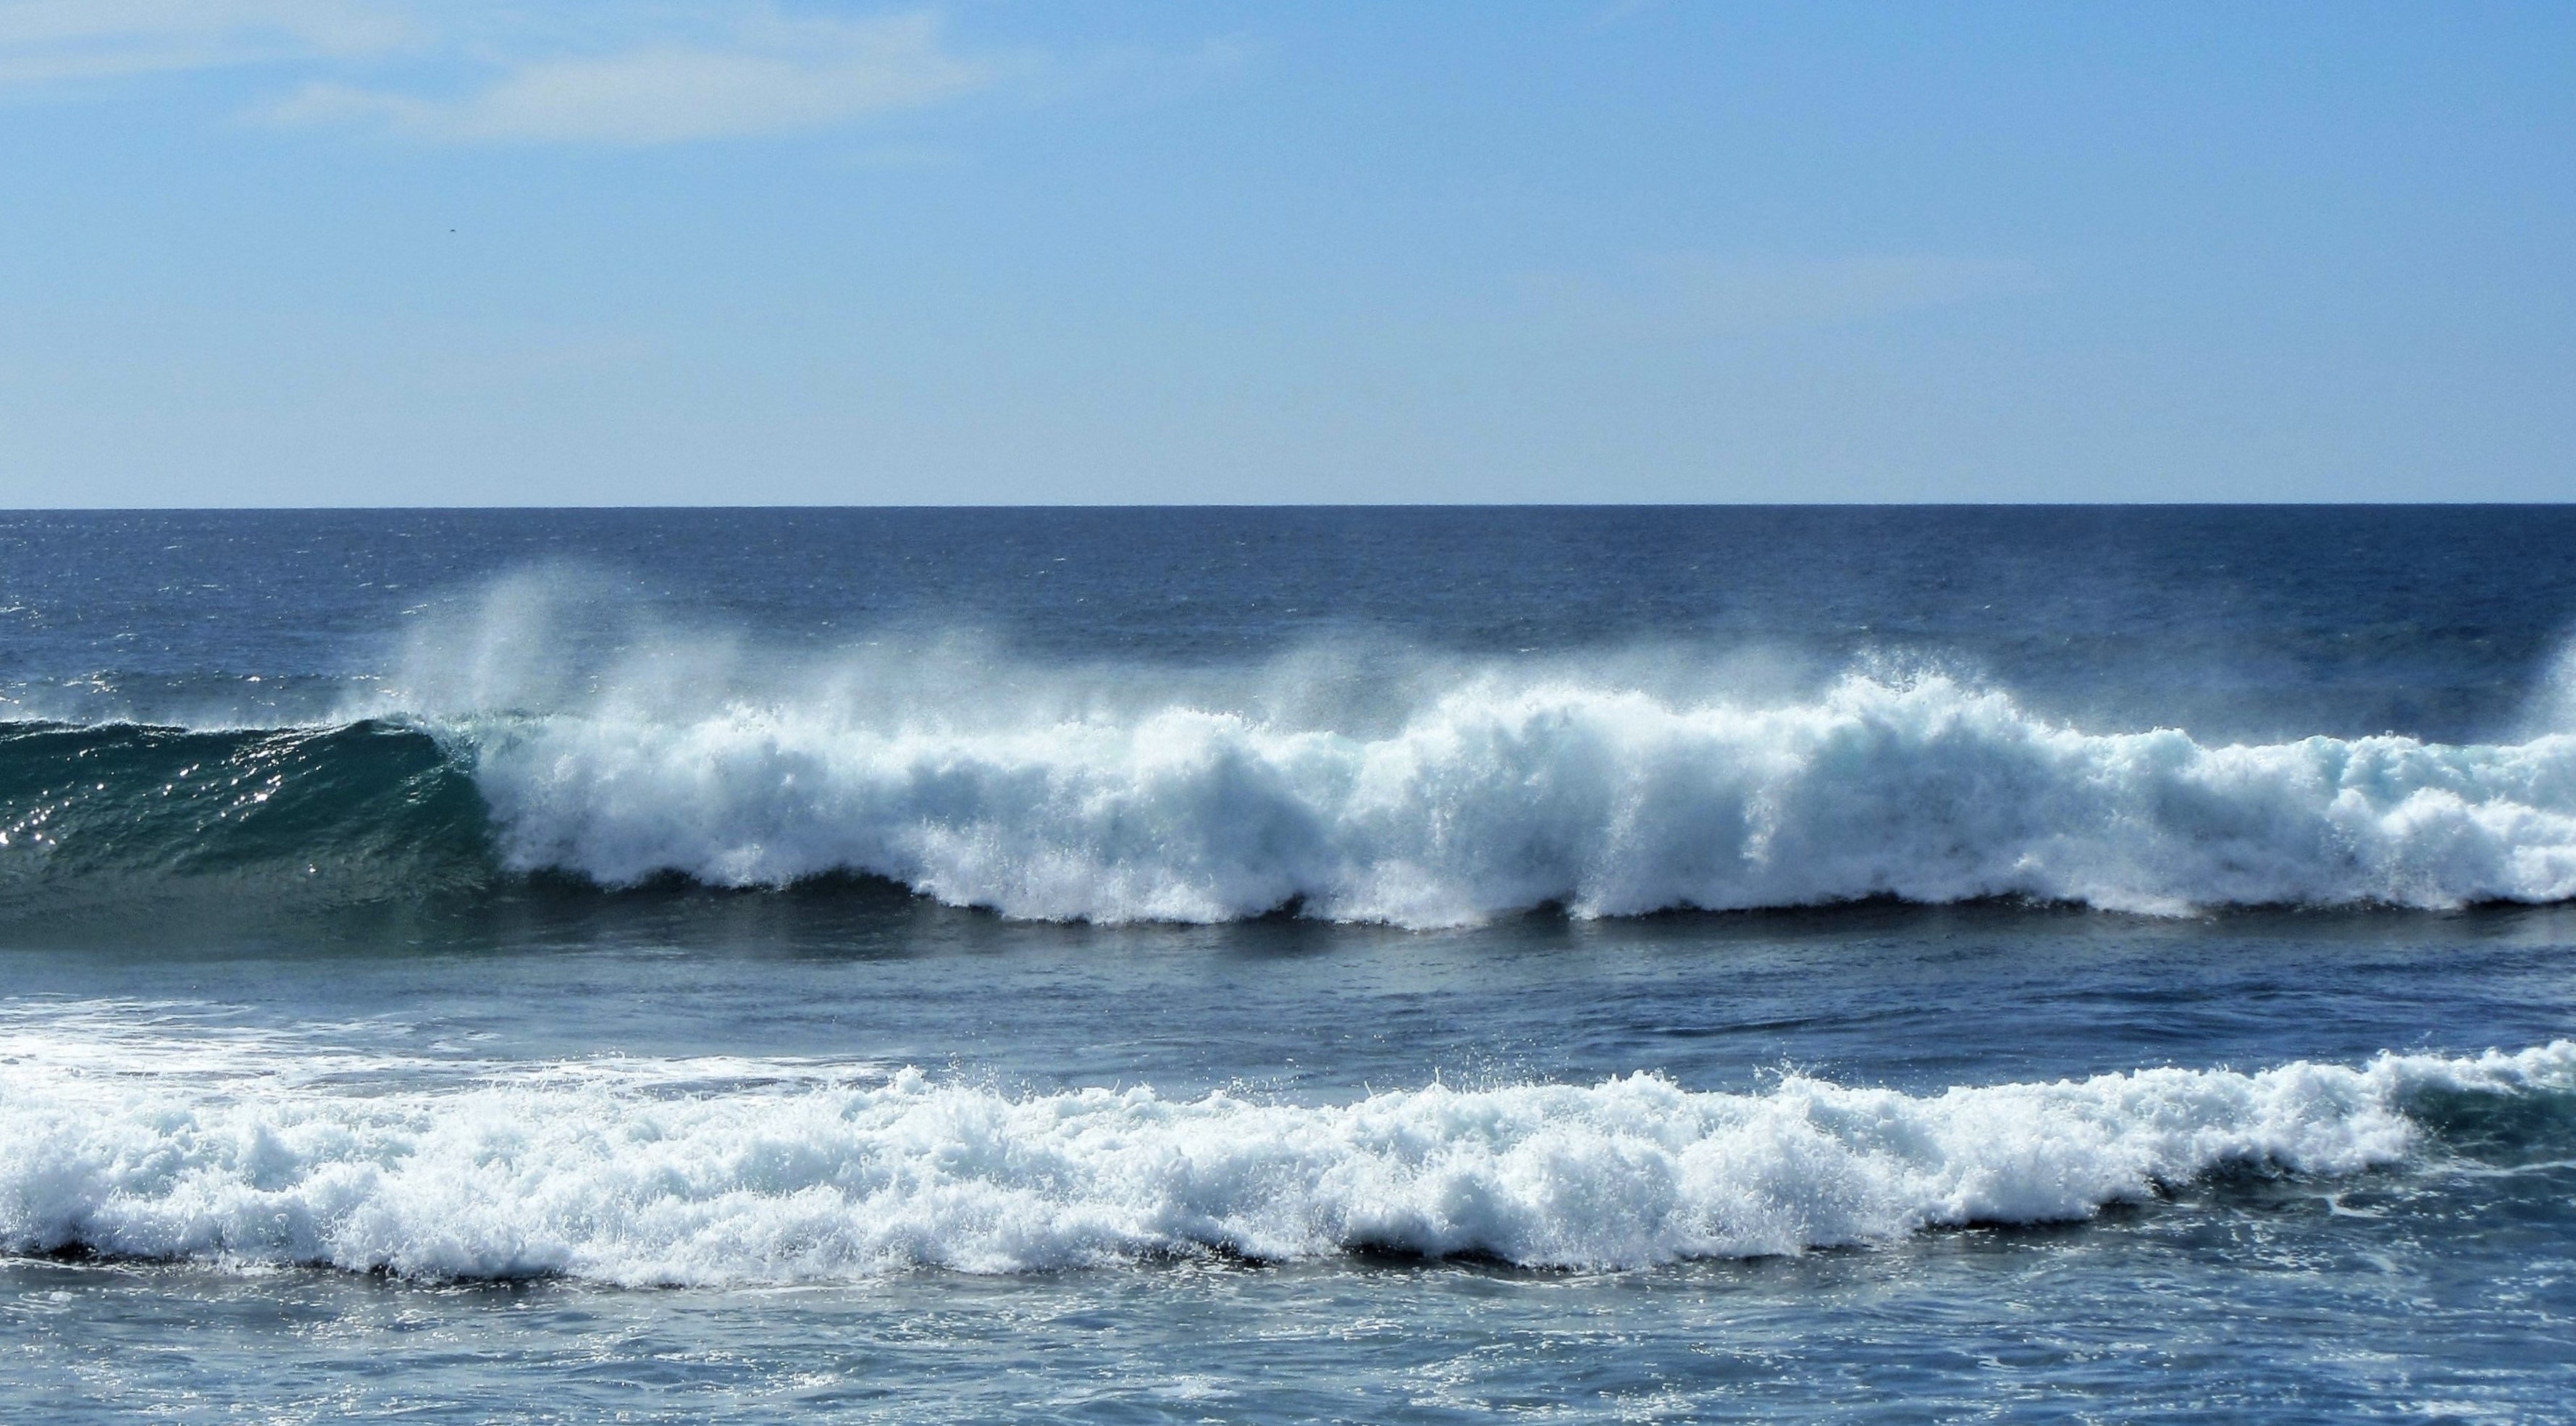
sea, coast, ocean, horizon, shore, wave, wind, wild, surfing, storm, golf, waves, sports, ferocious, branding, billow, water sport, wind wave, boardsport, surfing equipment and supplies, surface water sports